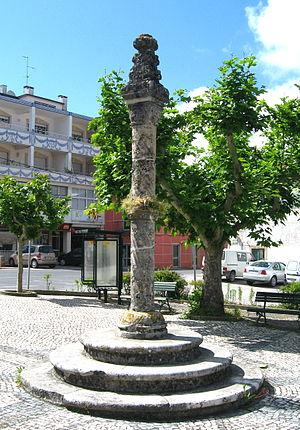
Cette liste non exhaustive recense les piloris encore visibles au Portugal.